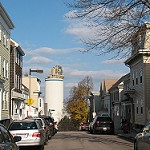
Label: street